Charles Tudor Williams

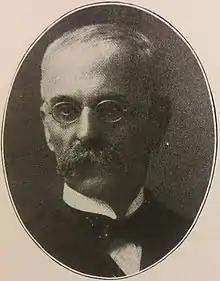

Charles Tudor Williams (April 13, 1839 – January 7, 1914) was an American businessman, author, composer, linguist, and educator. He was an older brother to Edward Porter Williams, (co-founder of the Sherwin-Williams Company), and uncle of pioneering American Neurosurgeon Dr. Harvey Williams Cushing.